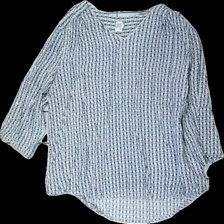
View: front
Type: Blouse
Category: Ladies
Brand: Saint Tropez
Colors: White, Blue, Red, Multicolor
Material: 100% viscose
Pattern: Floral print
Cut: Regular
Size: XL
Season: All
Price range: <50
Recommended usage: Reuse
Description: blommig blus med trekvarts ärmar